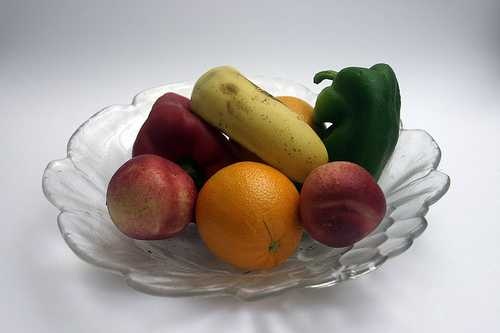
Label: Banana